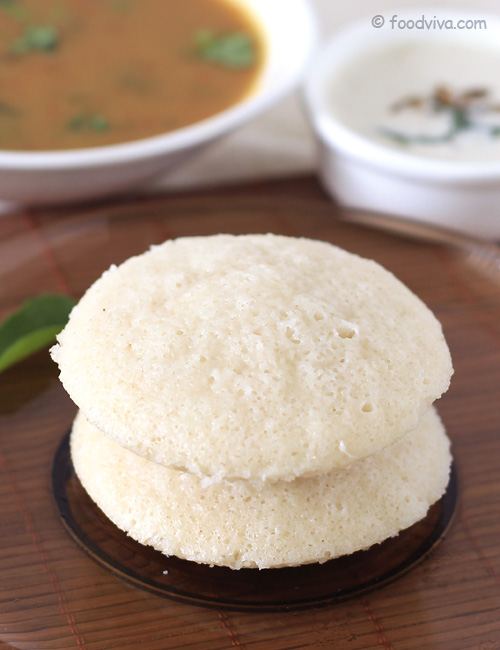
Dish: idli